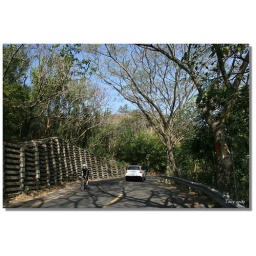
So-san mtn road covered by trees